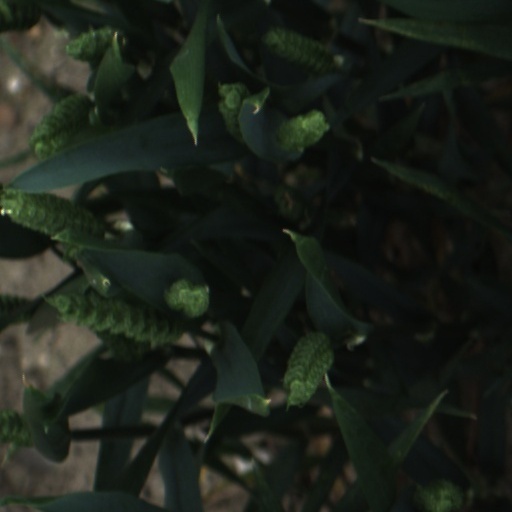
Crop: wheat